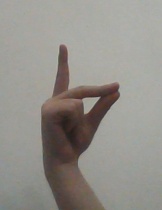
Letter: ta